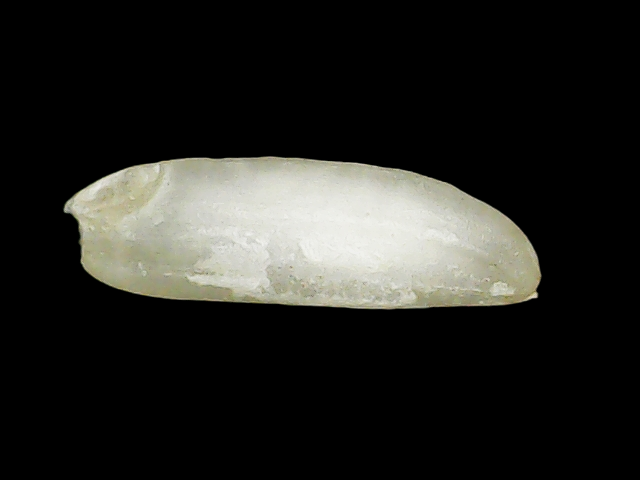
Rice variety: Binadhan26